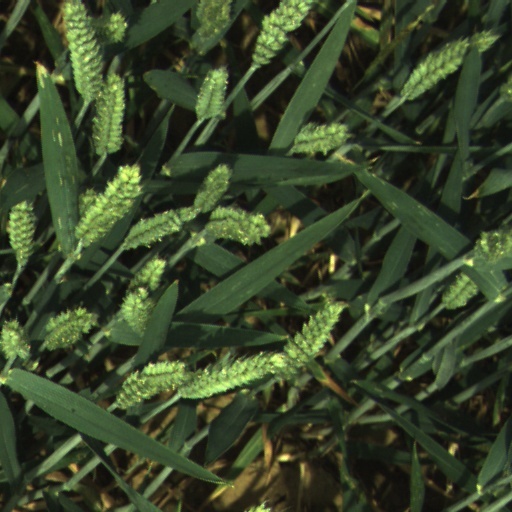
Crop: wheat